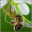
Label: bee